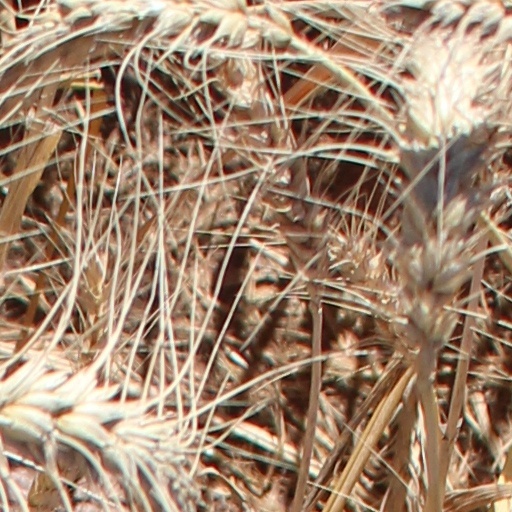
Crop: wheat